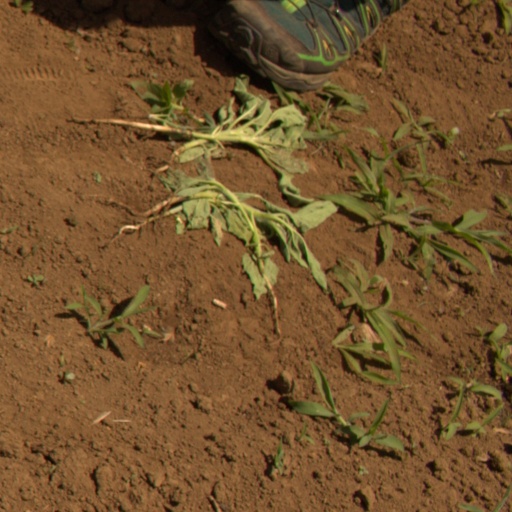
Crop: Jerusalem artichoke